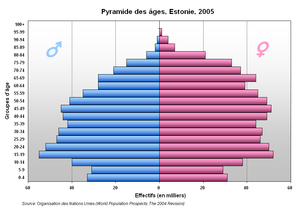
Pyramide des âges, Estonie, 2005